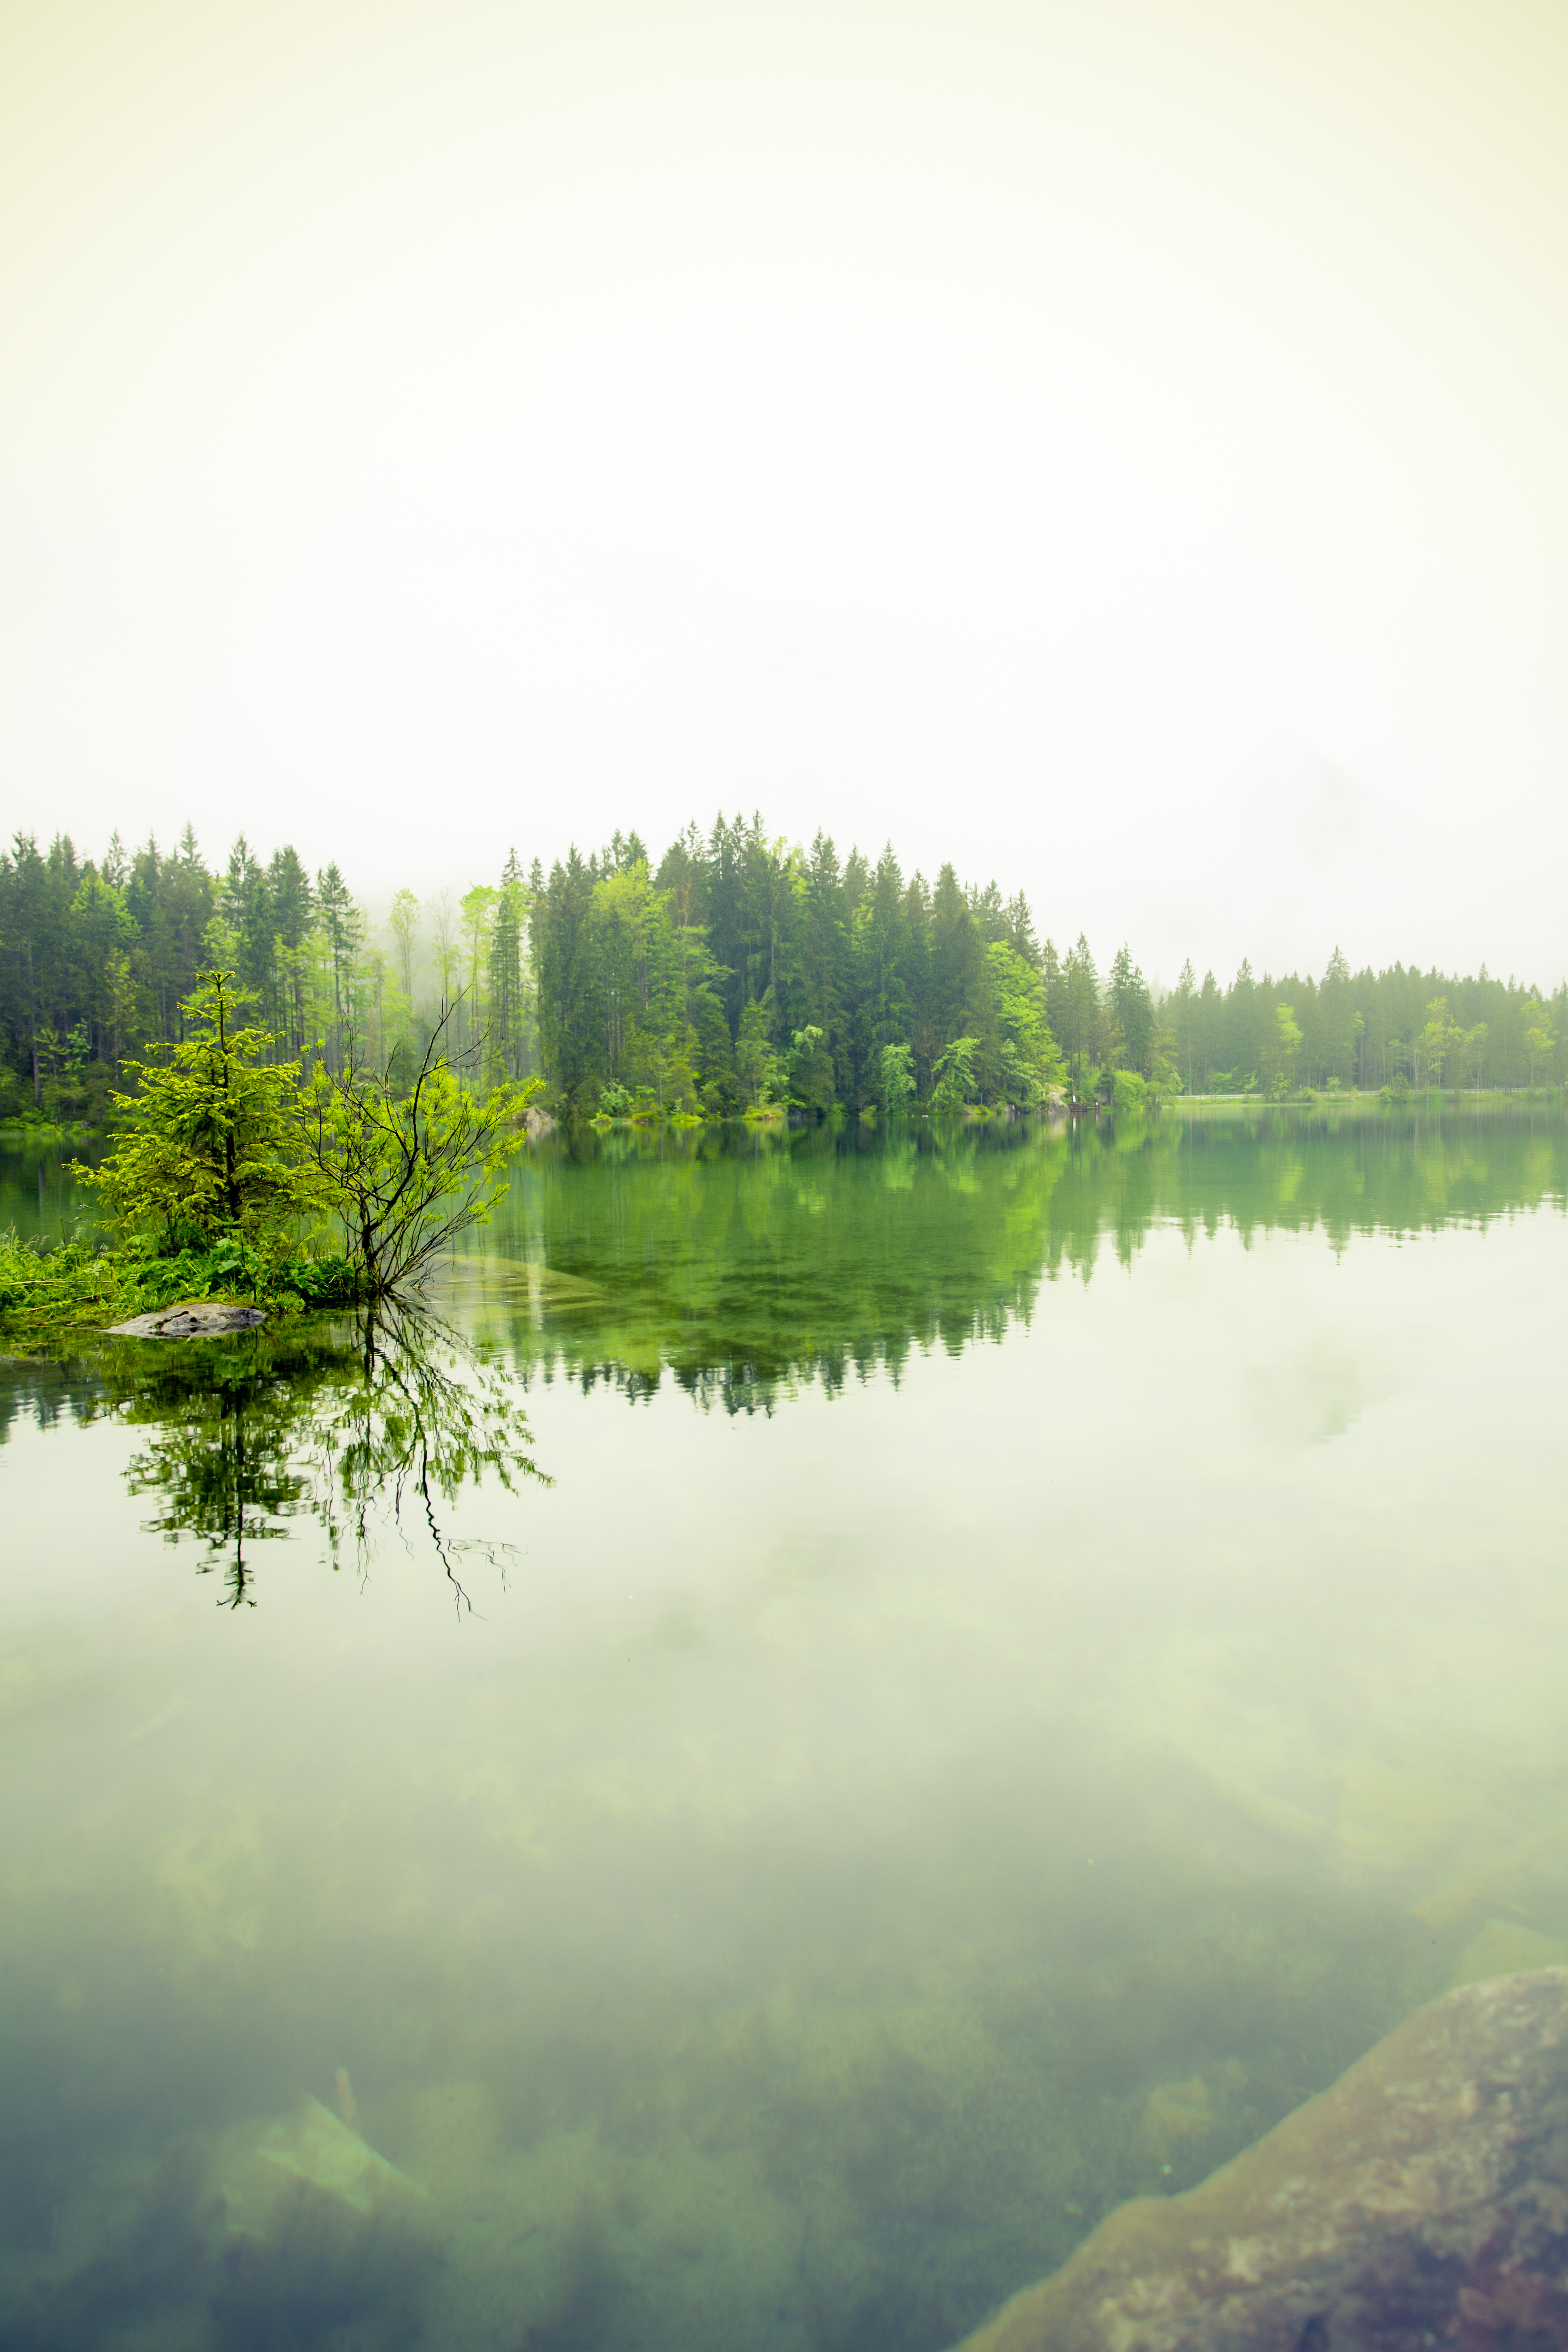
landscape, tree, water, nature, forest, grass, sky, fog, mist, sunlight, morning, leaf, lake, river, pond, green, reflection, reservoir, trees, outdoors, wetland, habitat, loch, placid, natural environment, atmospheric phenomenon